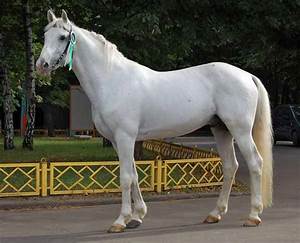
Label: horse